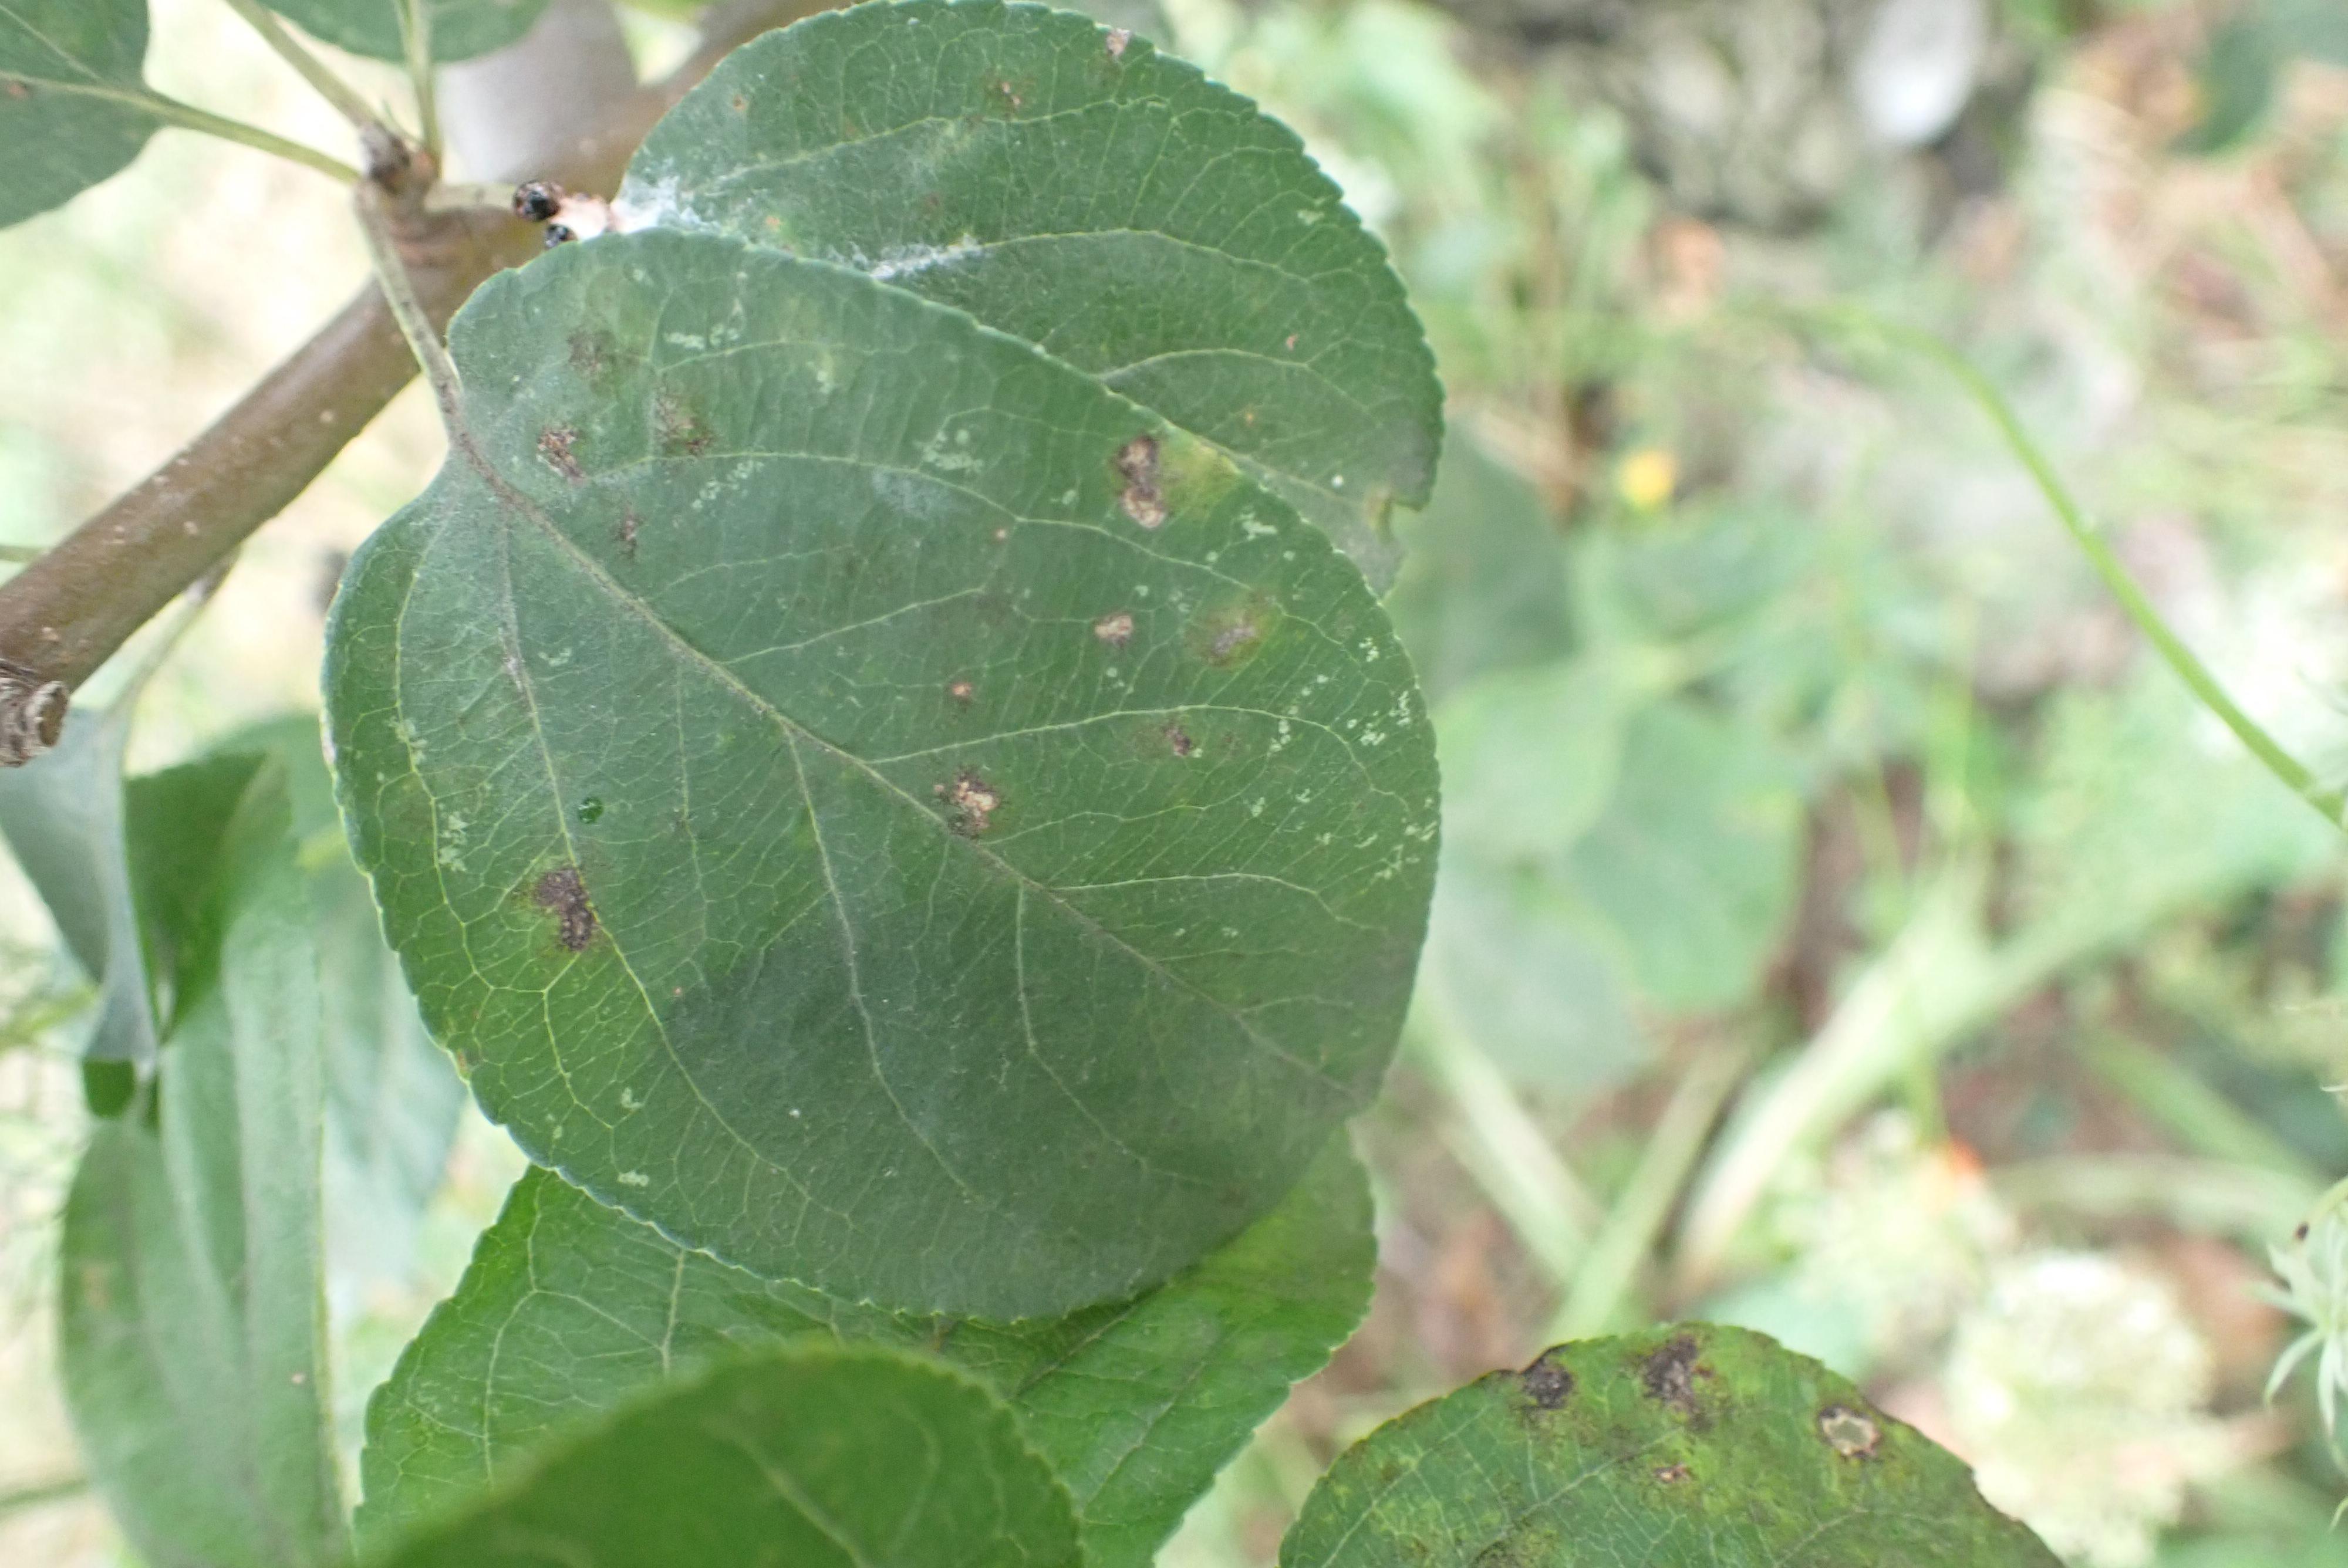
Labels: complex